CB30

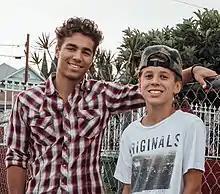
CB30 in 2018

CB30 is an American country music group composed of brothers Christian (born May 30, 2001) and Brody Clementi (born March 30, 2004). The duo’s name is derived from their first initial of each of their first names and the fact that they were both born on the 30th of the month.